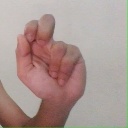
अक्षर: ढ